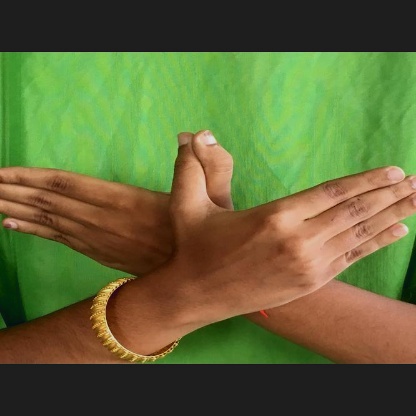
Mudra: Garuda